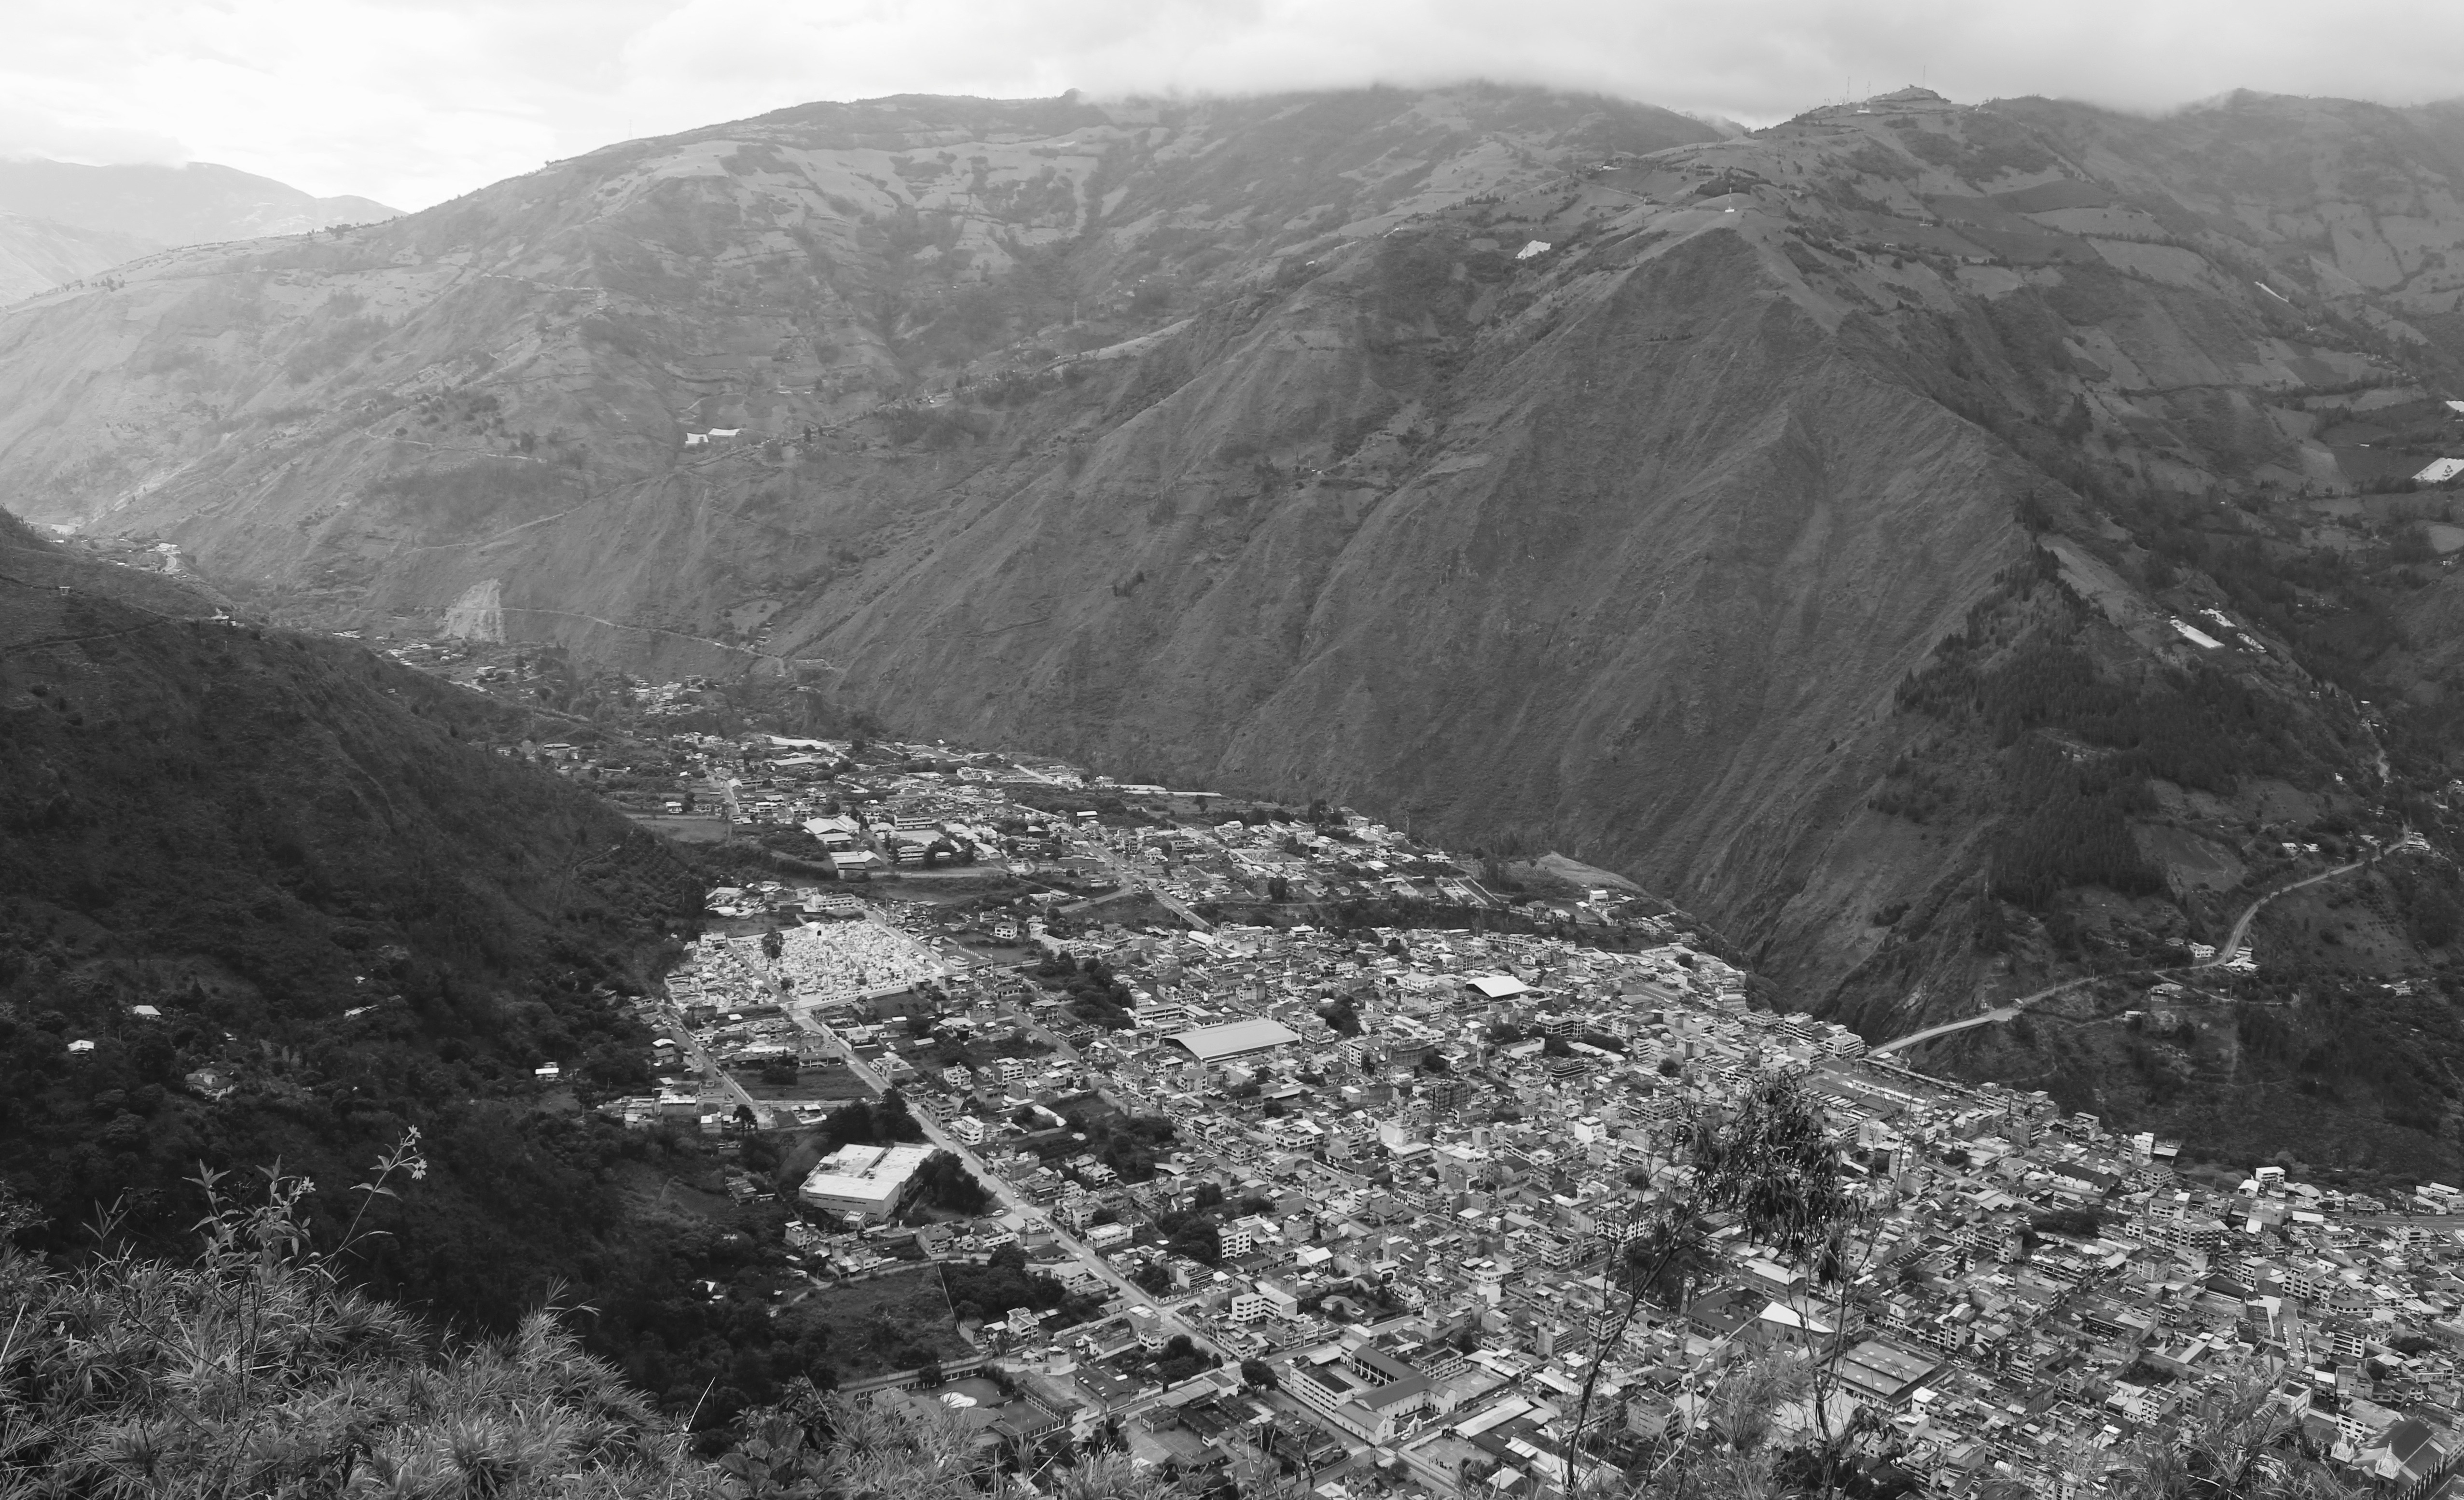
landscape, mountain, snow, black and white, photography, hill, valley, mountain range, monochrome, ridge, geology, plateau, landform, aerial photography, mountain pass, monochrome photography, geographical feature, mountainous landforms, geological phenomenon